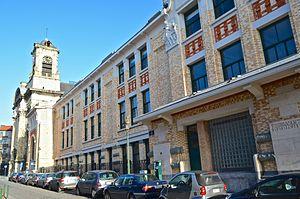
Bruxelles, Athénée Robert-Catteau, architecte François Malfait, et l’église des Minimes
François Auguste Malfait est un architecte belge né à Bruxelles en 1872 et décédé en 1955.
L'Athénée Robert Catteau est une école de la ville de Bruxelles, située rue Ernest Allard, faisant partie du réseau enseignement officiel. Depuis 1948, elle porte le nom de Robert Catteau, avocat, journaliste et échevin de la ville de Bruxelles. Elle est la continuation de l'École Moyenne A fondée au sein des bâtiments de l'Université libre de Bruxelles en 1851. L'athénée dispense un enseignement général rénové préparant aux études universitaires et se qualifie comme un « centre d'excellence ».